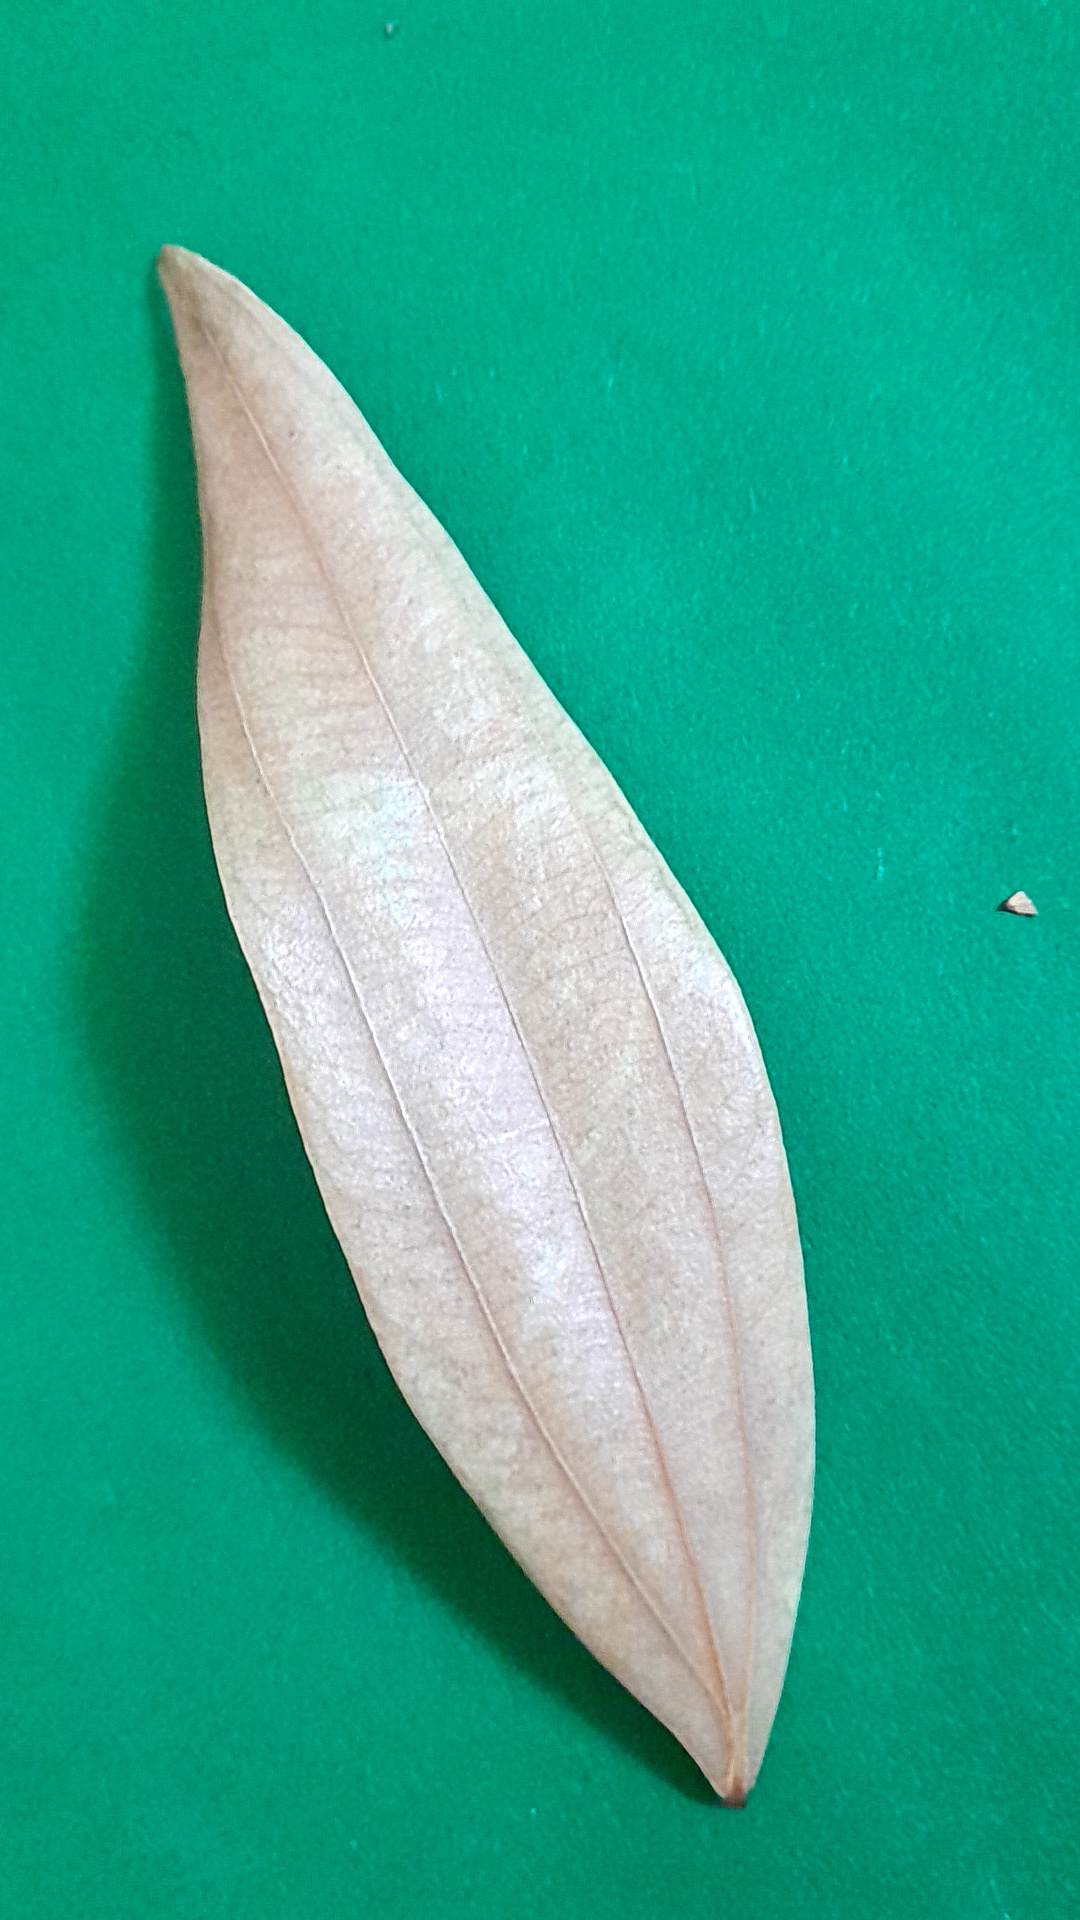
Label: Dry Leaf